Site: brandenburg
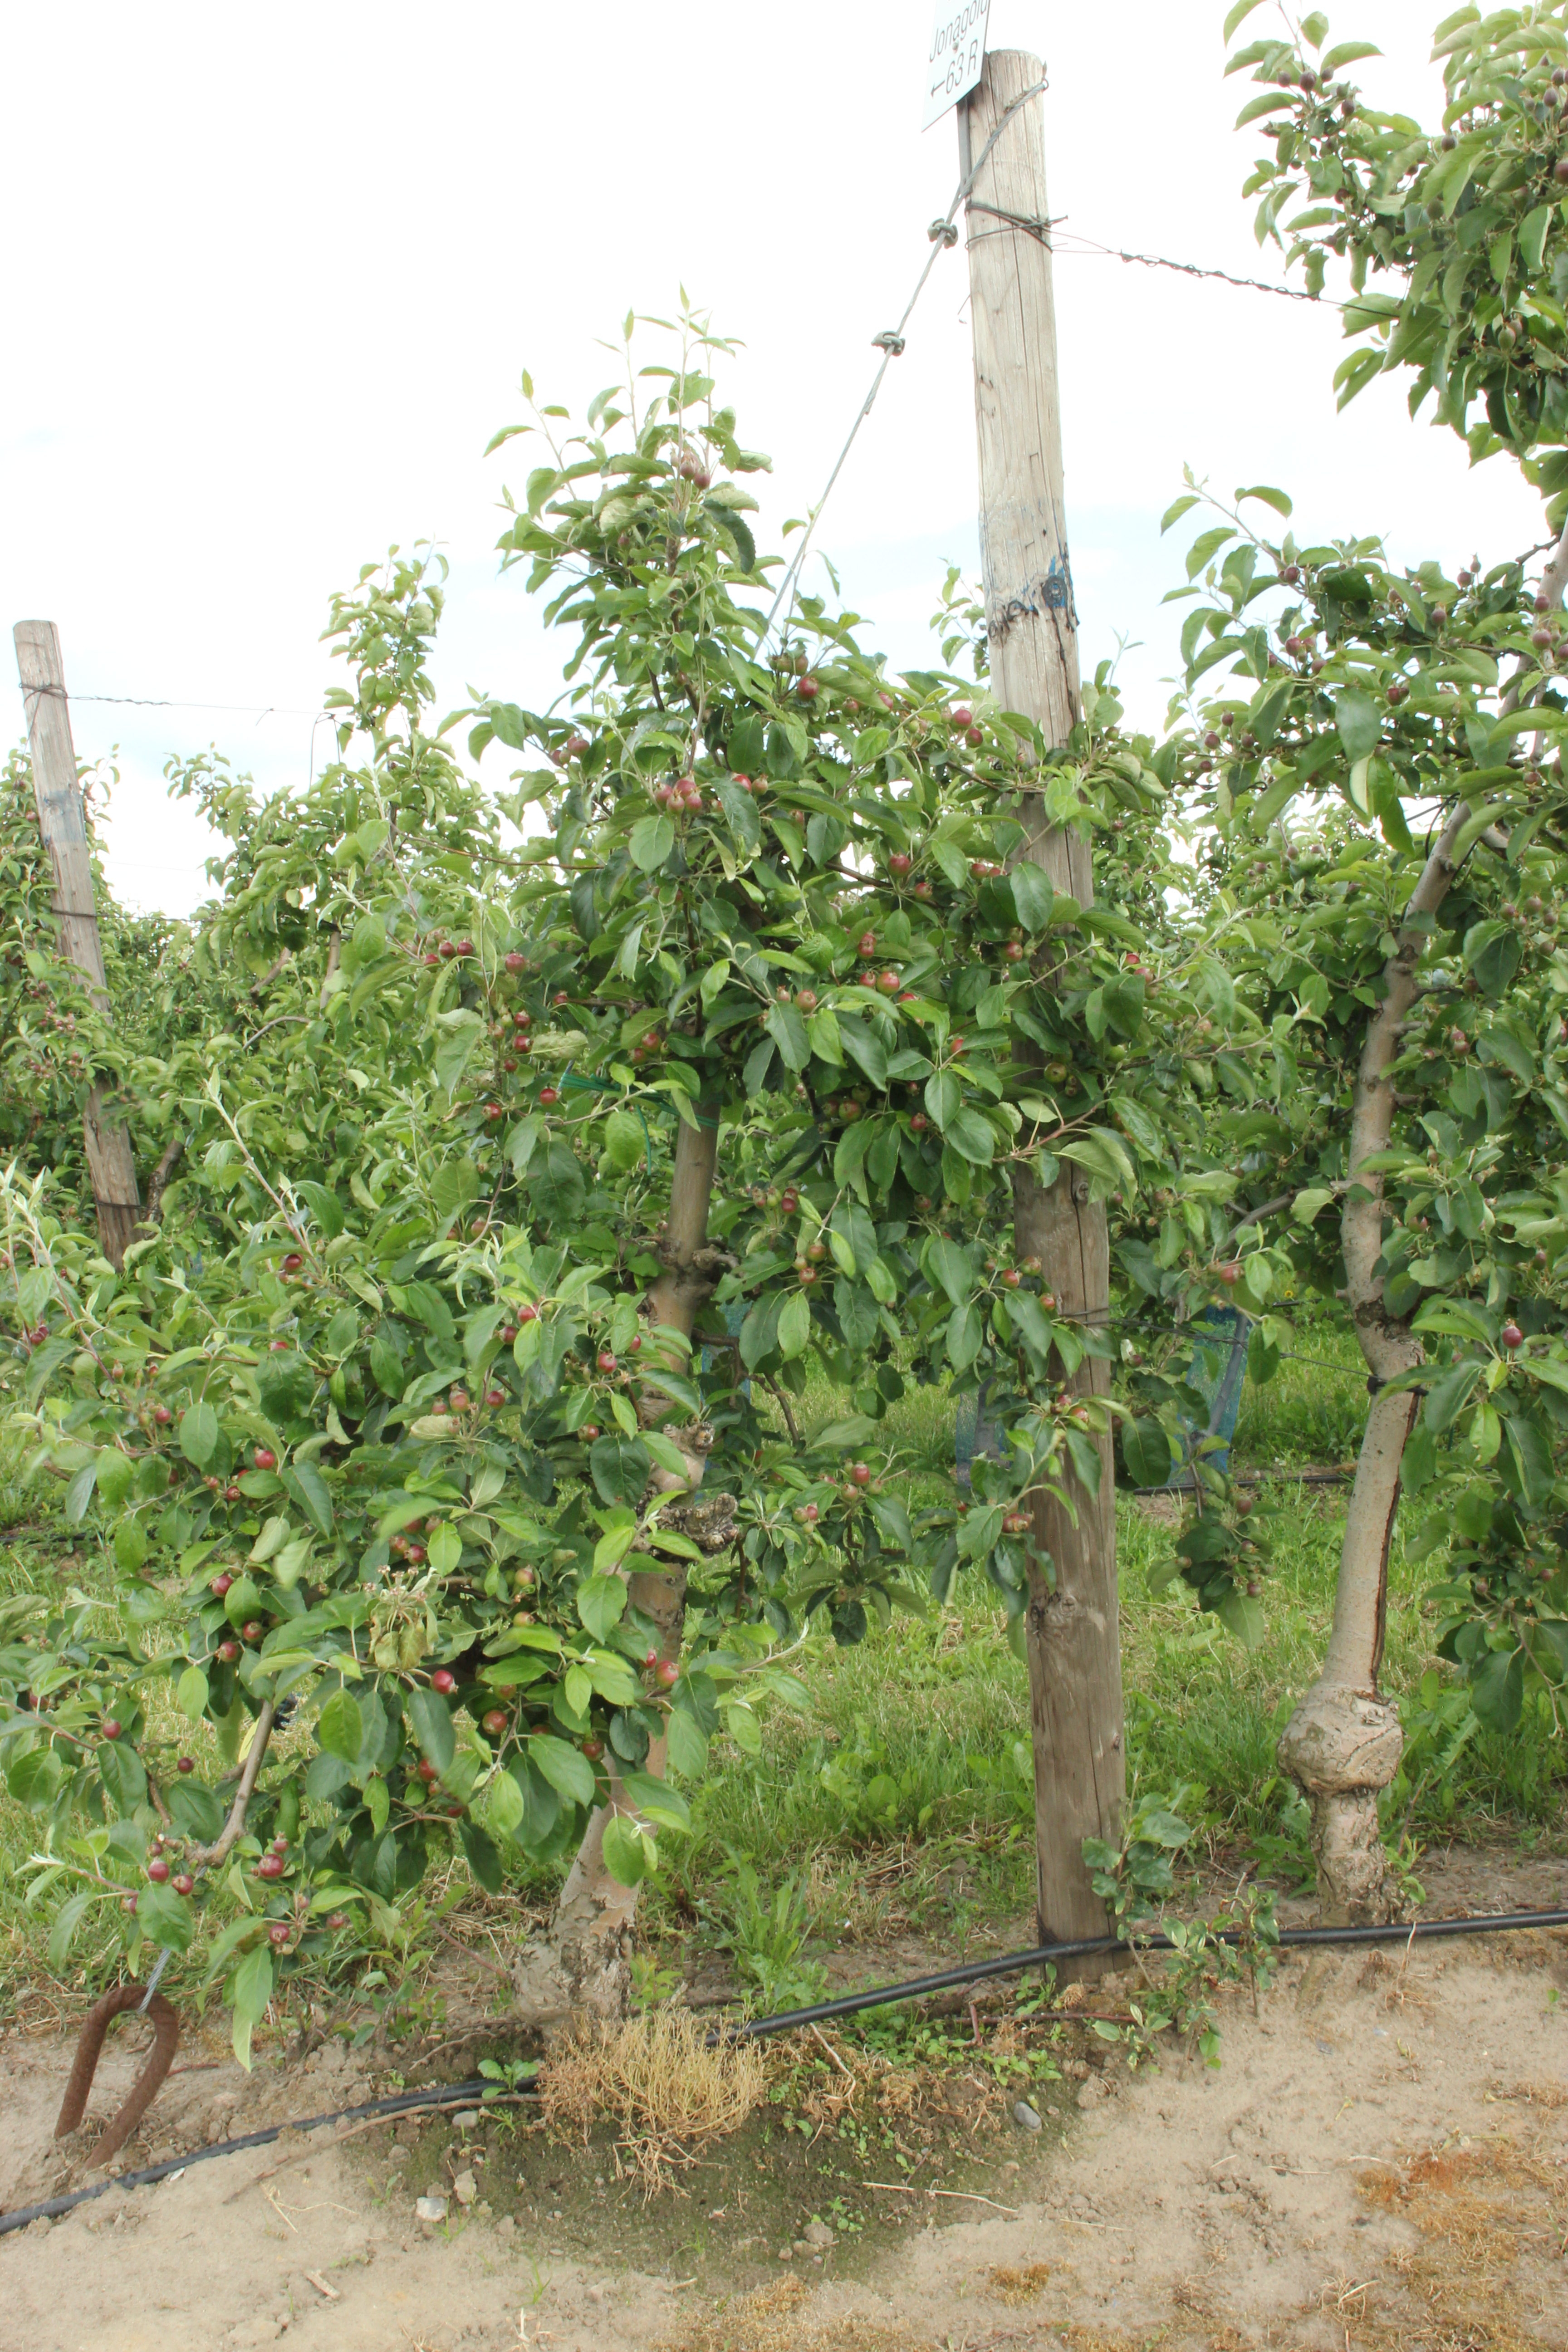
Growth stage (BBCH 72): Development of fruit